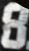
Number: 8